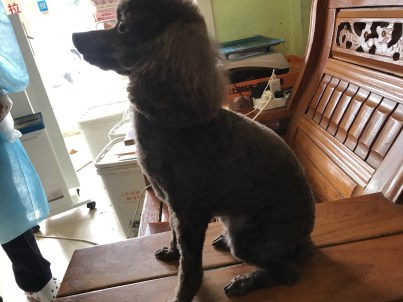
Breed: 7449-n000128-teddy